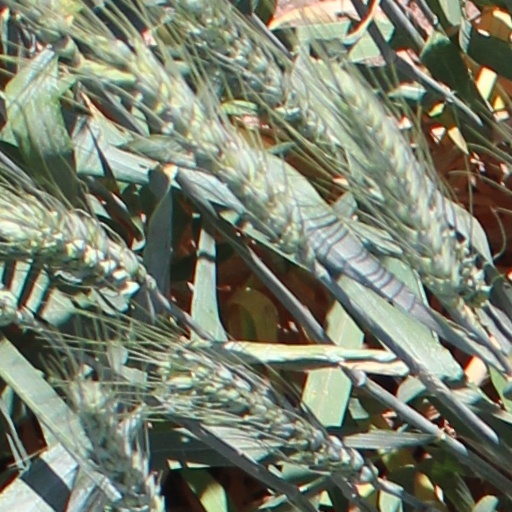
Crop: wheat